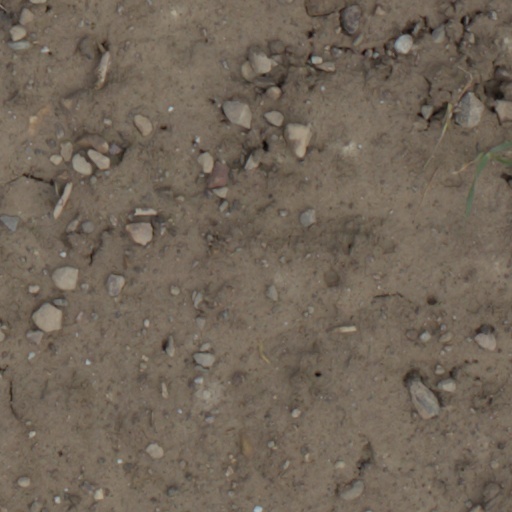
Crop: wheat